2014 African Volleyball Clubs Champions Championship

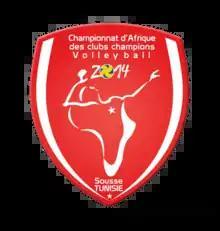

The 2014 African Volleyball Clubs Champions Championship was the 33rd staging of African's premier club volleyball competition held in Sousse, Tunisia over 20–29 March. The champions of the tournament will qualify for 2014 FIVB Volleyball Club World Championship in Belo Horizonte, Brazil as Africa's representative.